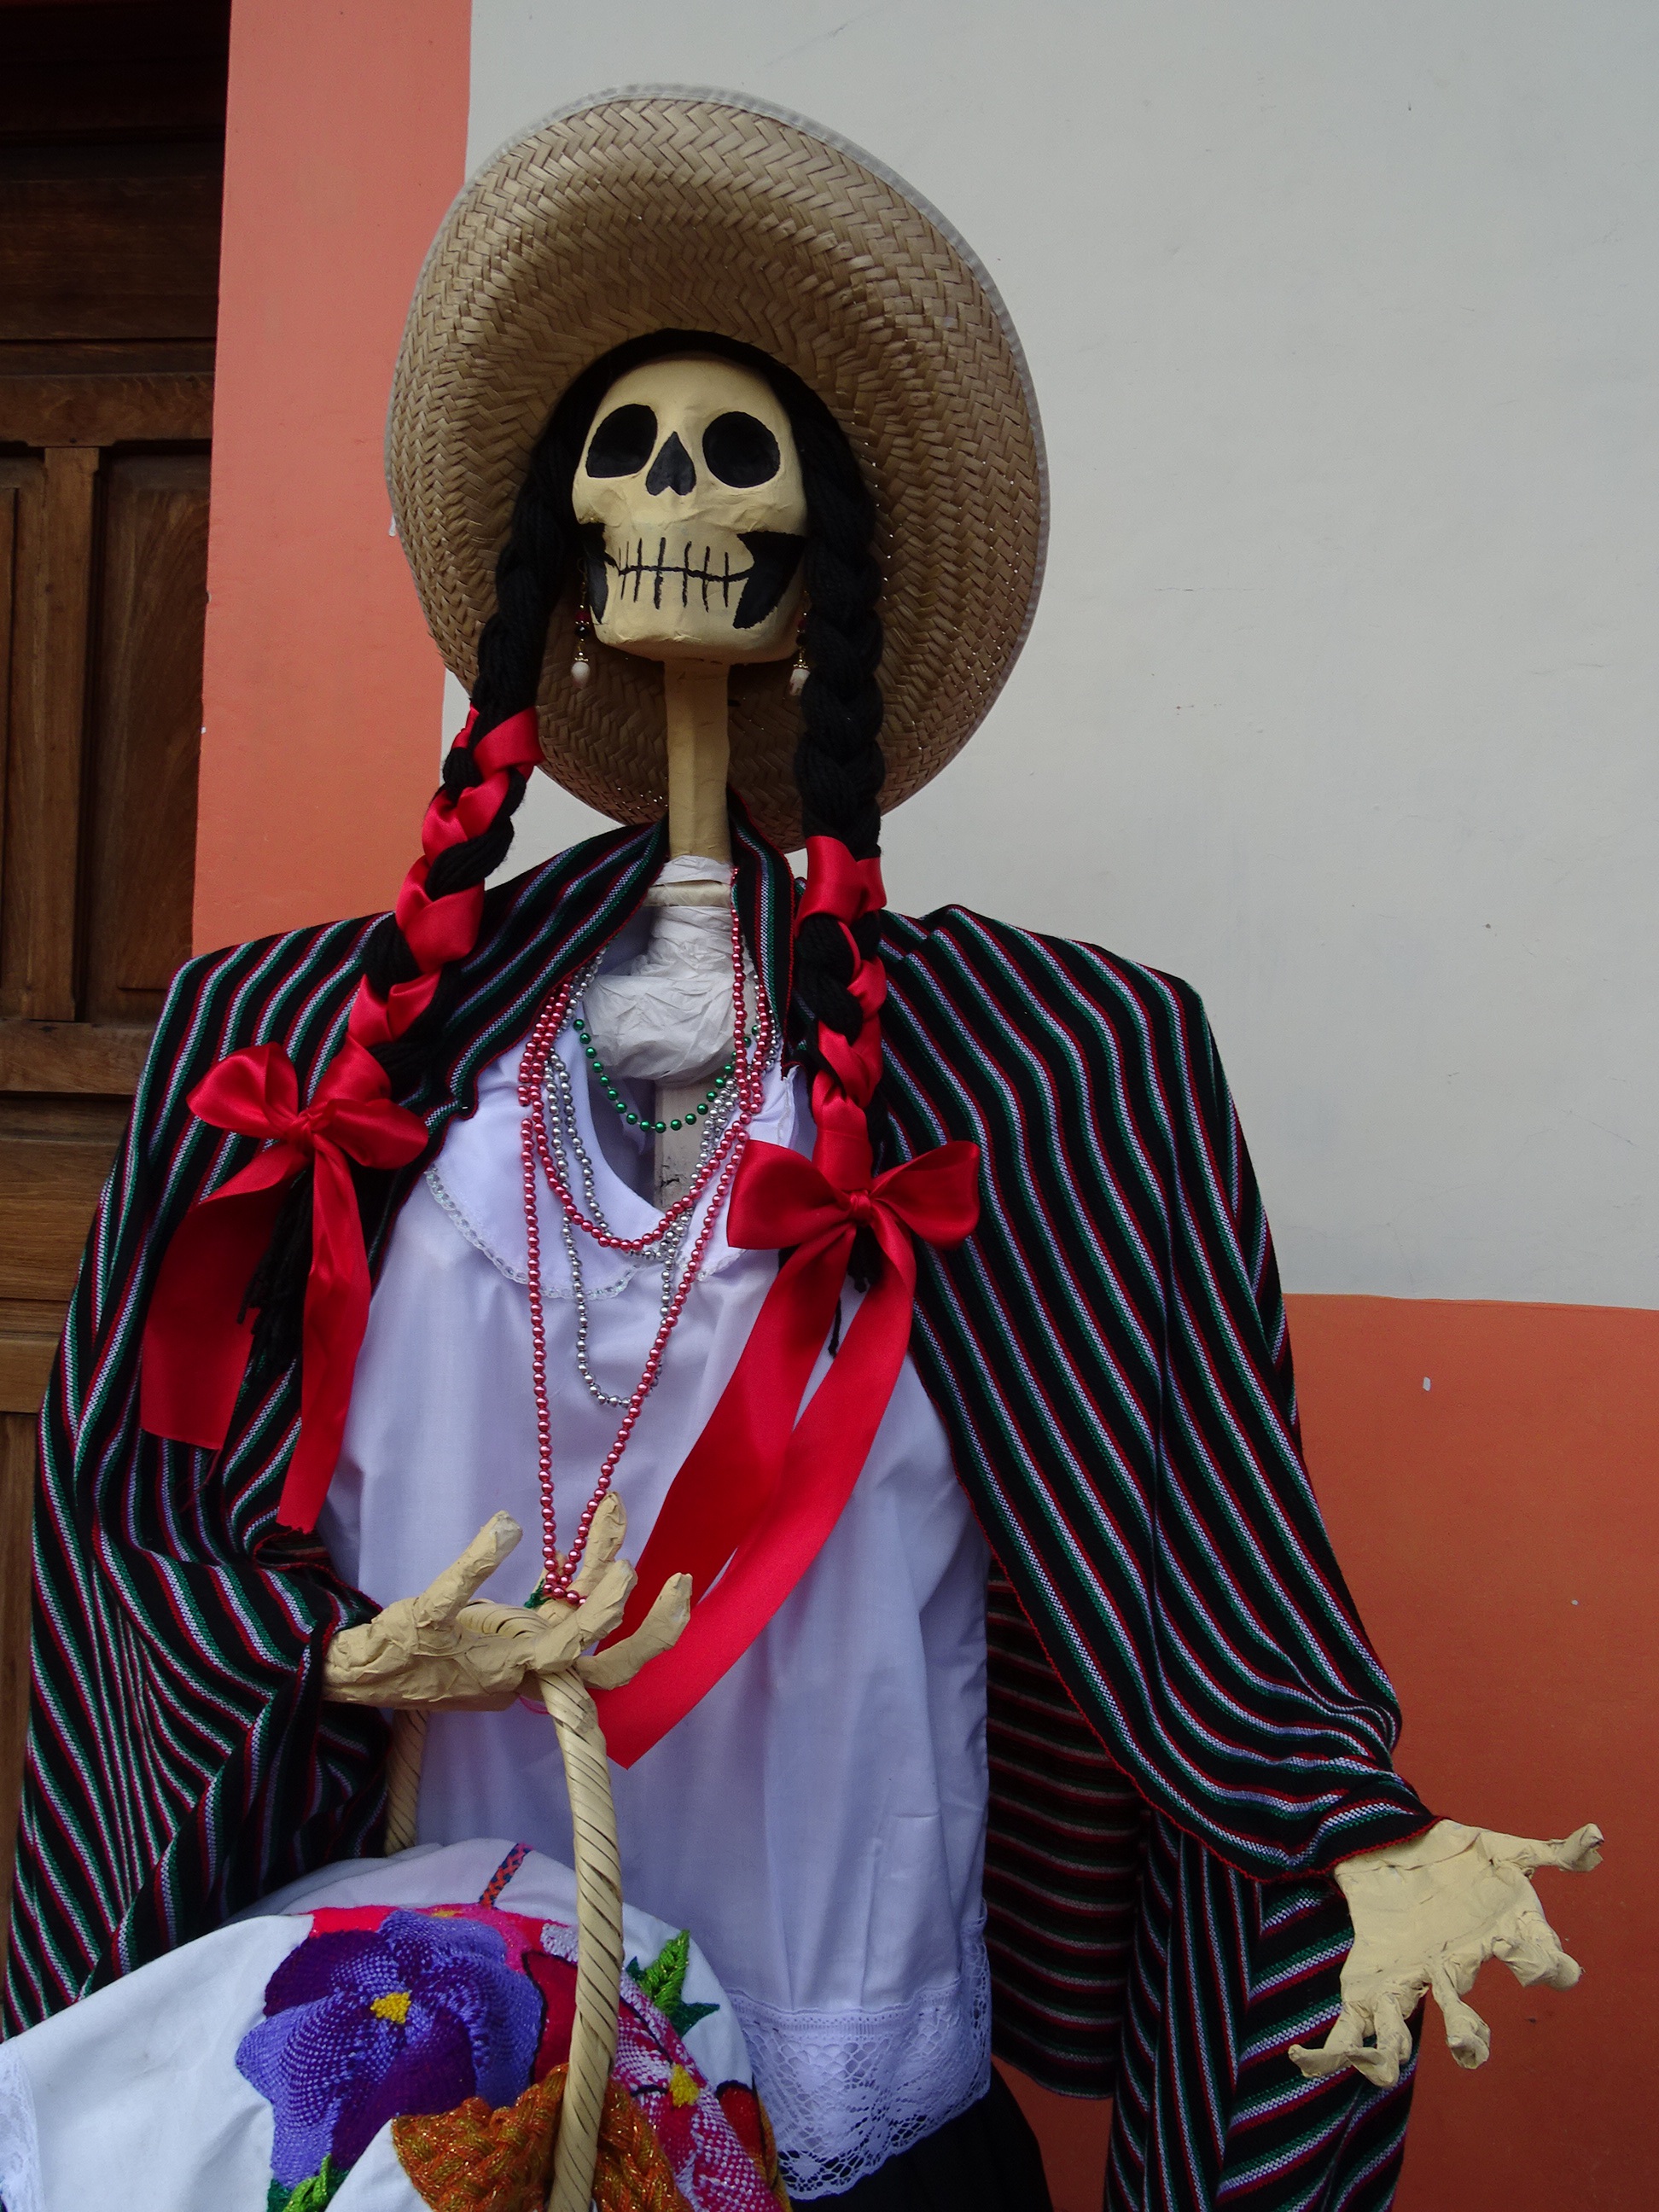
statue, color, offering, hat, clothing, dead, death, skull, toy, flowers, art, festival, crafts, women, mexico, party, skeleton, bones, tradition, costume, veracruz, monos, day of the dead, calaca, catrina, popular festivals, paper mache, diademuertos, grim reaper, shawl, braiding